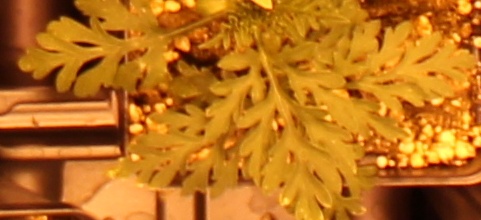
Label: Ragweed